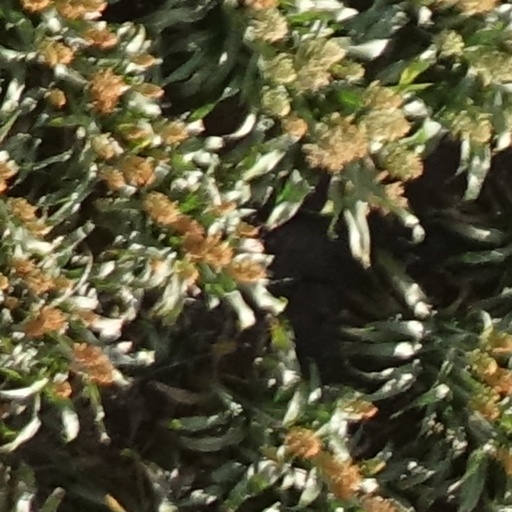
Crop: sorghum